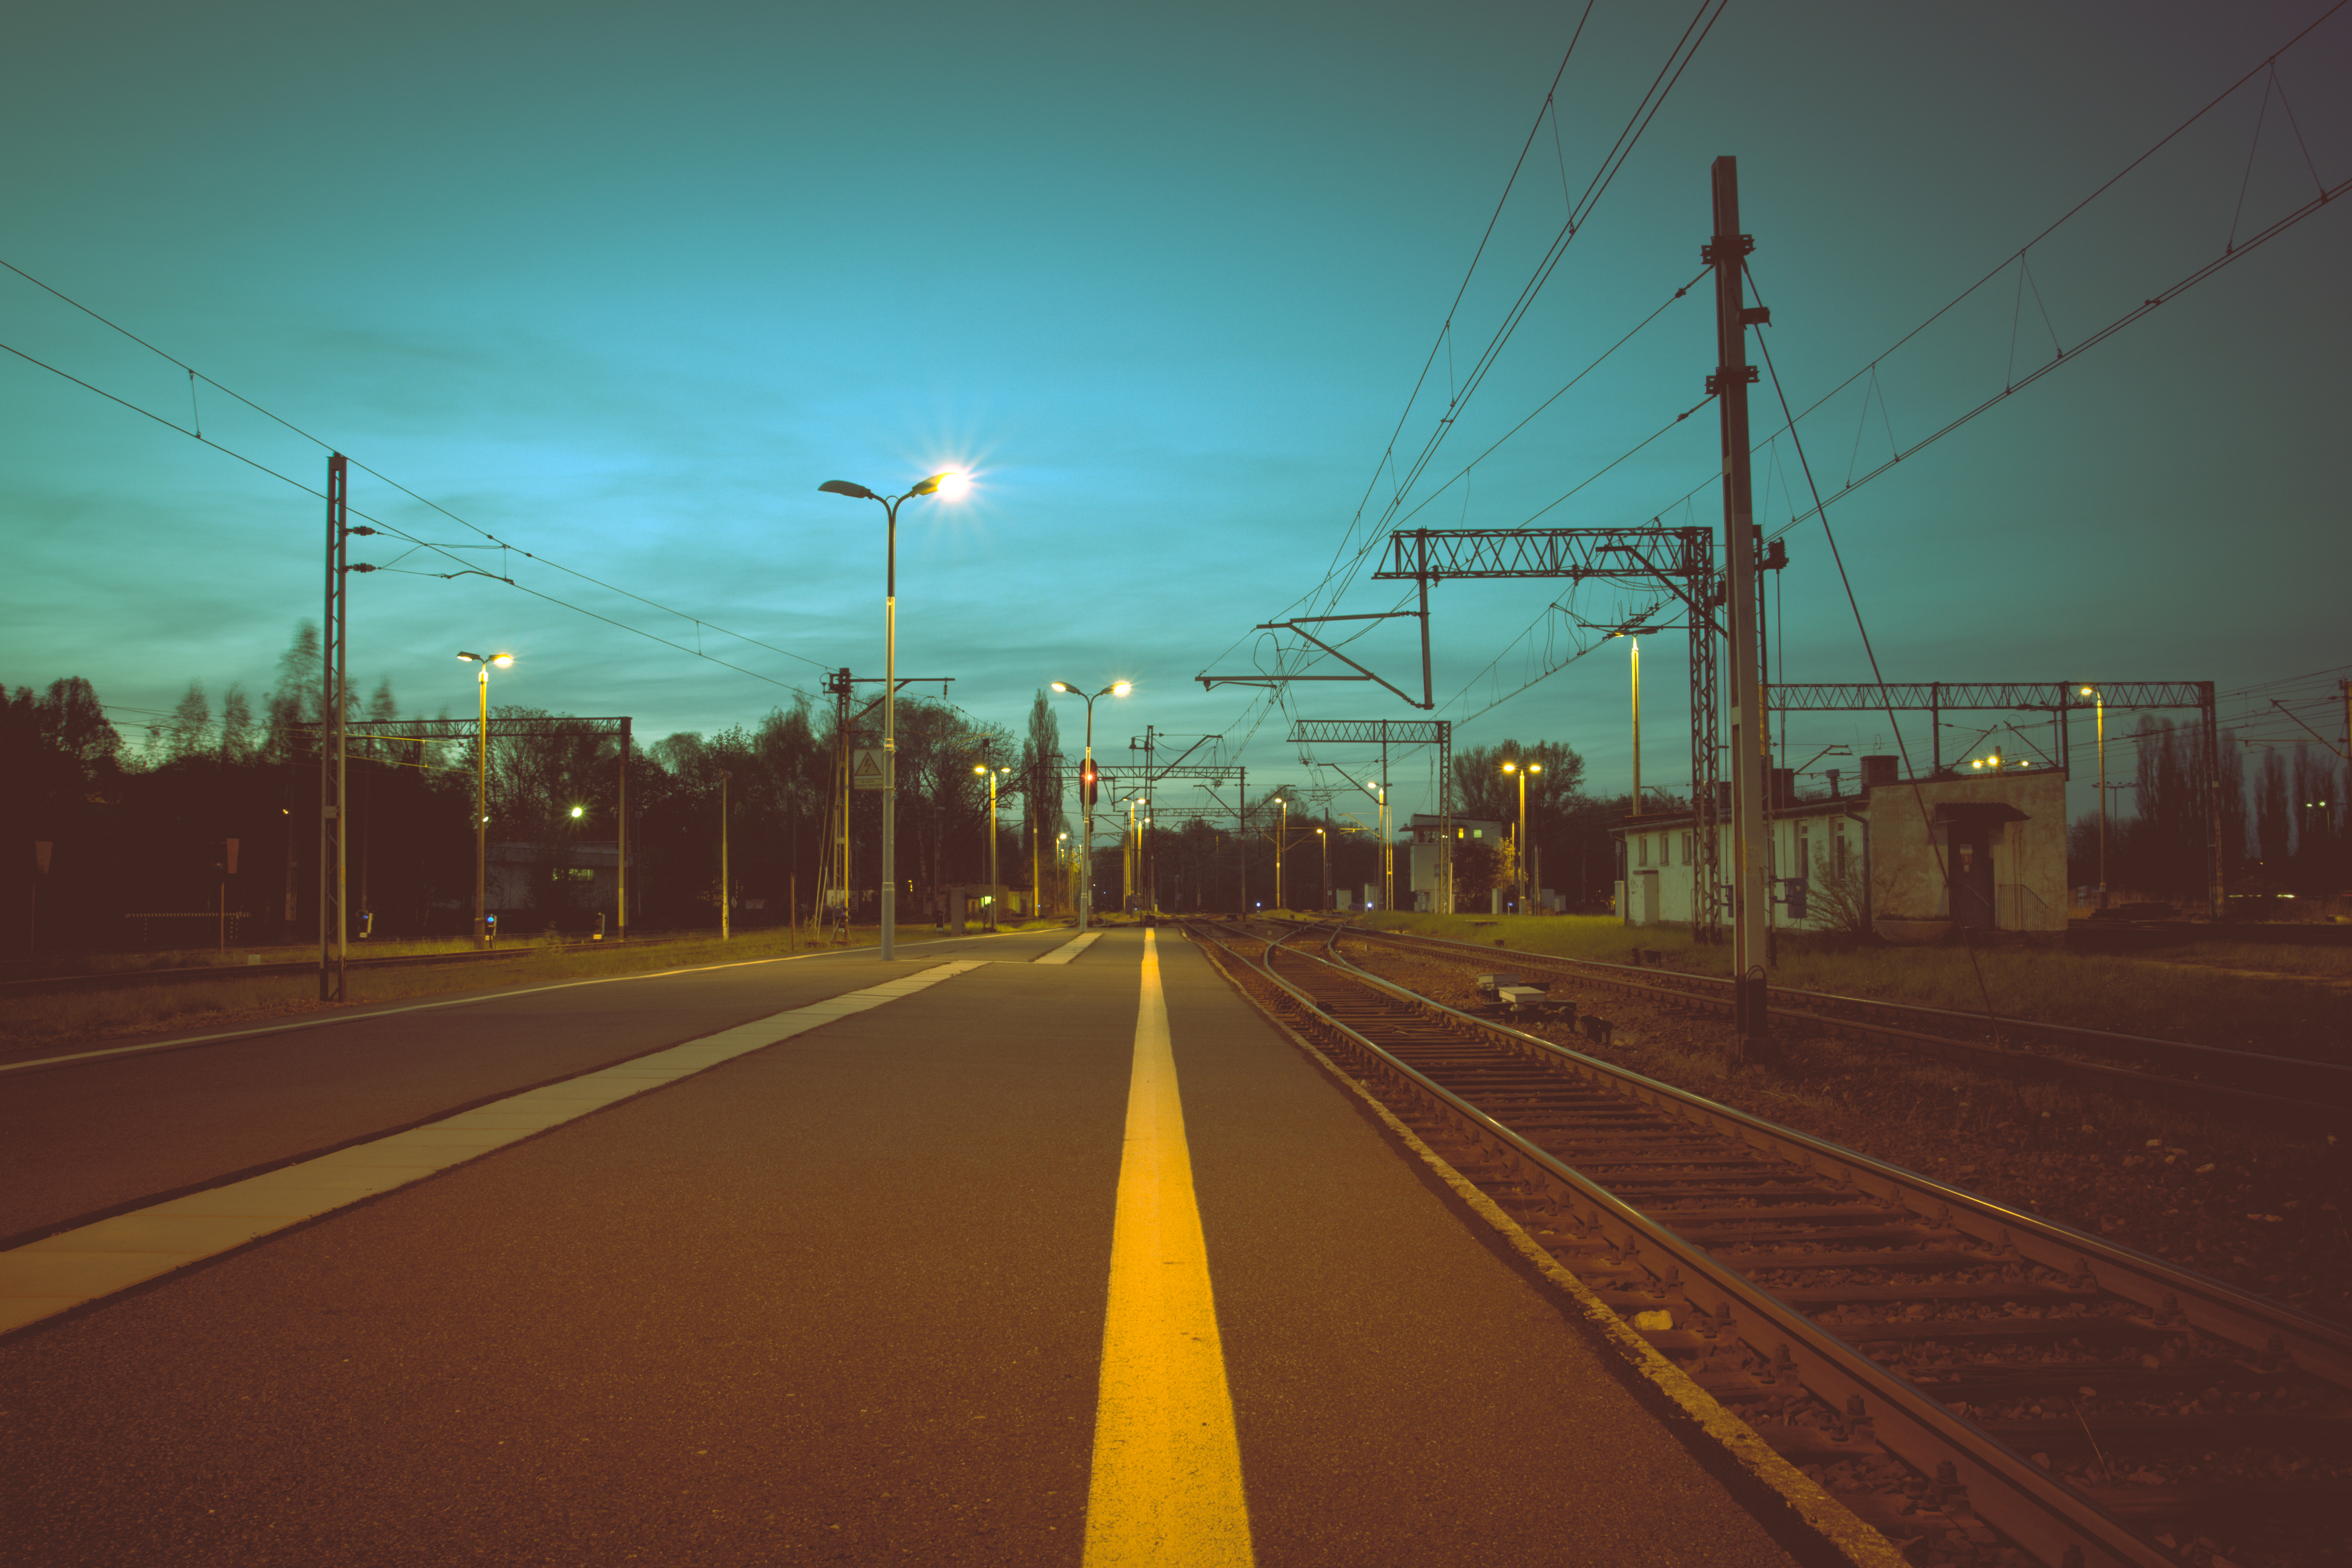
horizon, light, track, sunrise, sunset, road, night, morning, highway, dawn, dusk, transport, evening, line, street light, electricity, lane, infrastructure, shape, atmospheric phenomenon